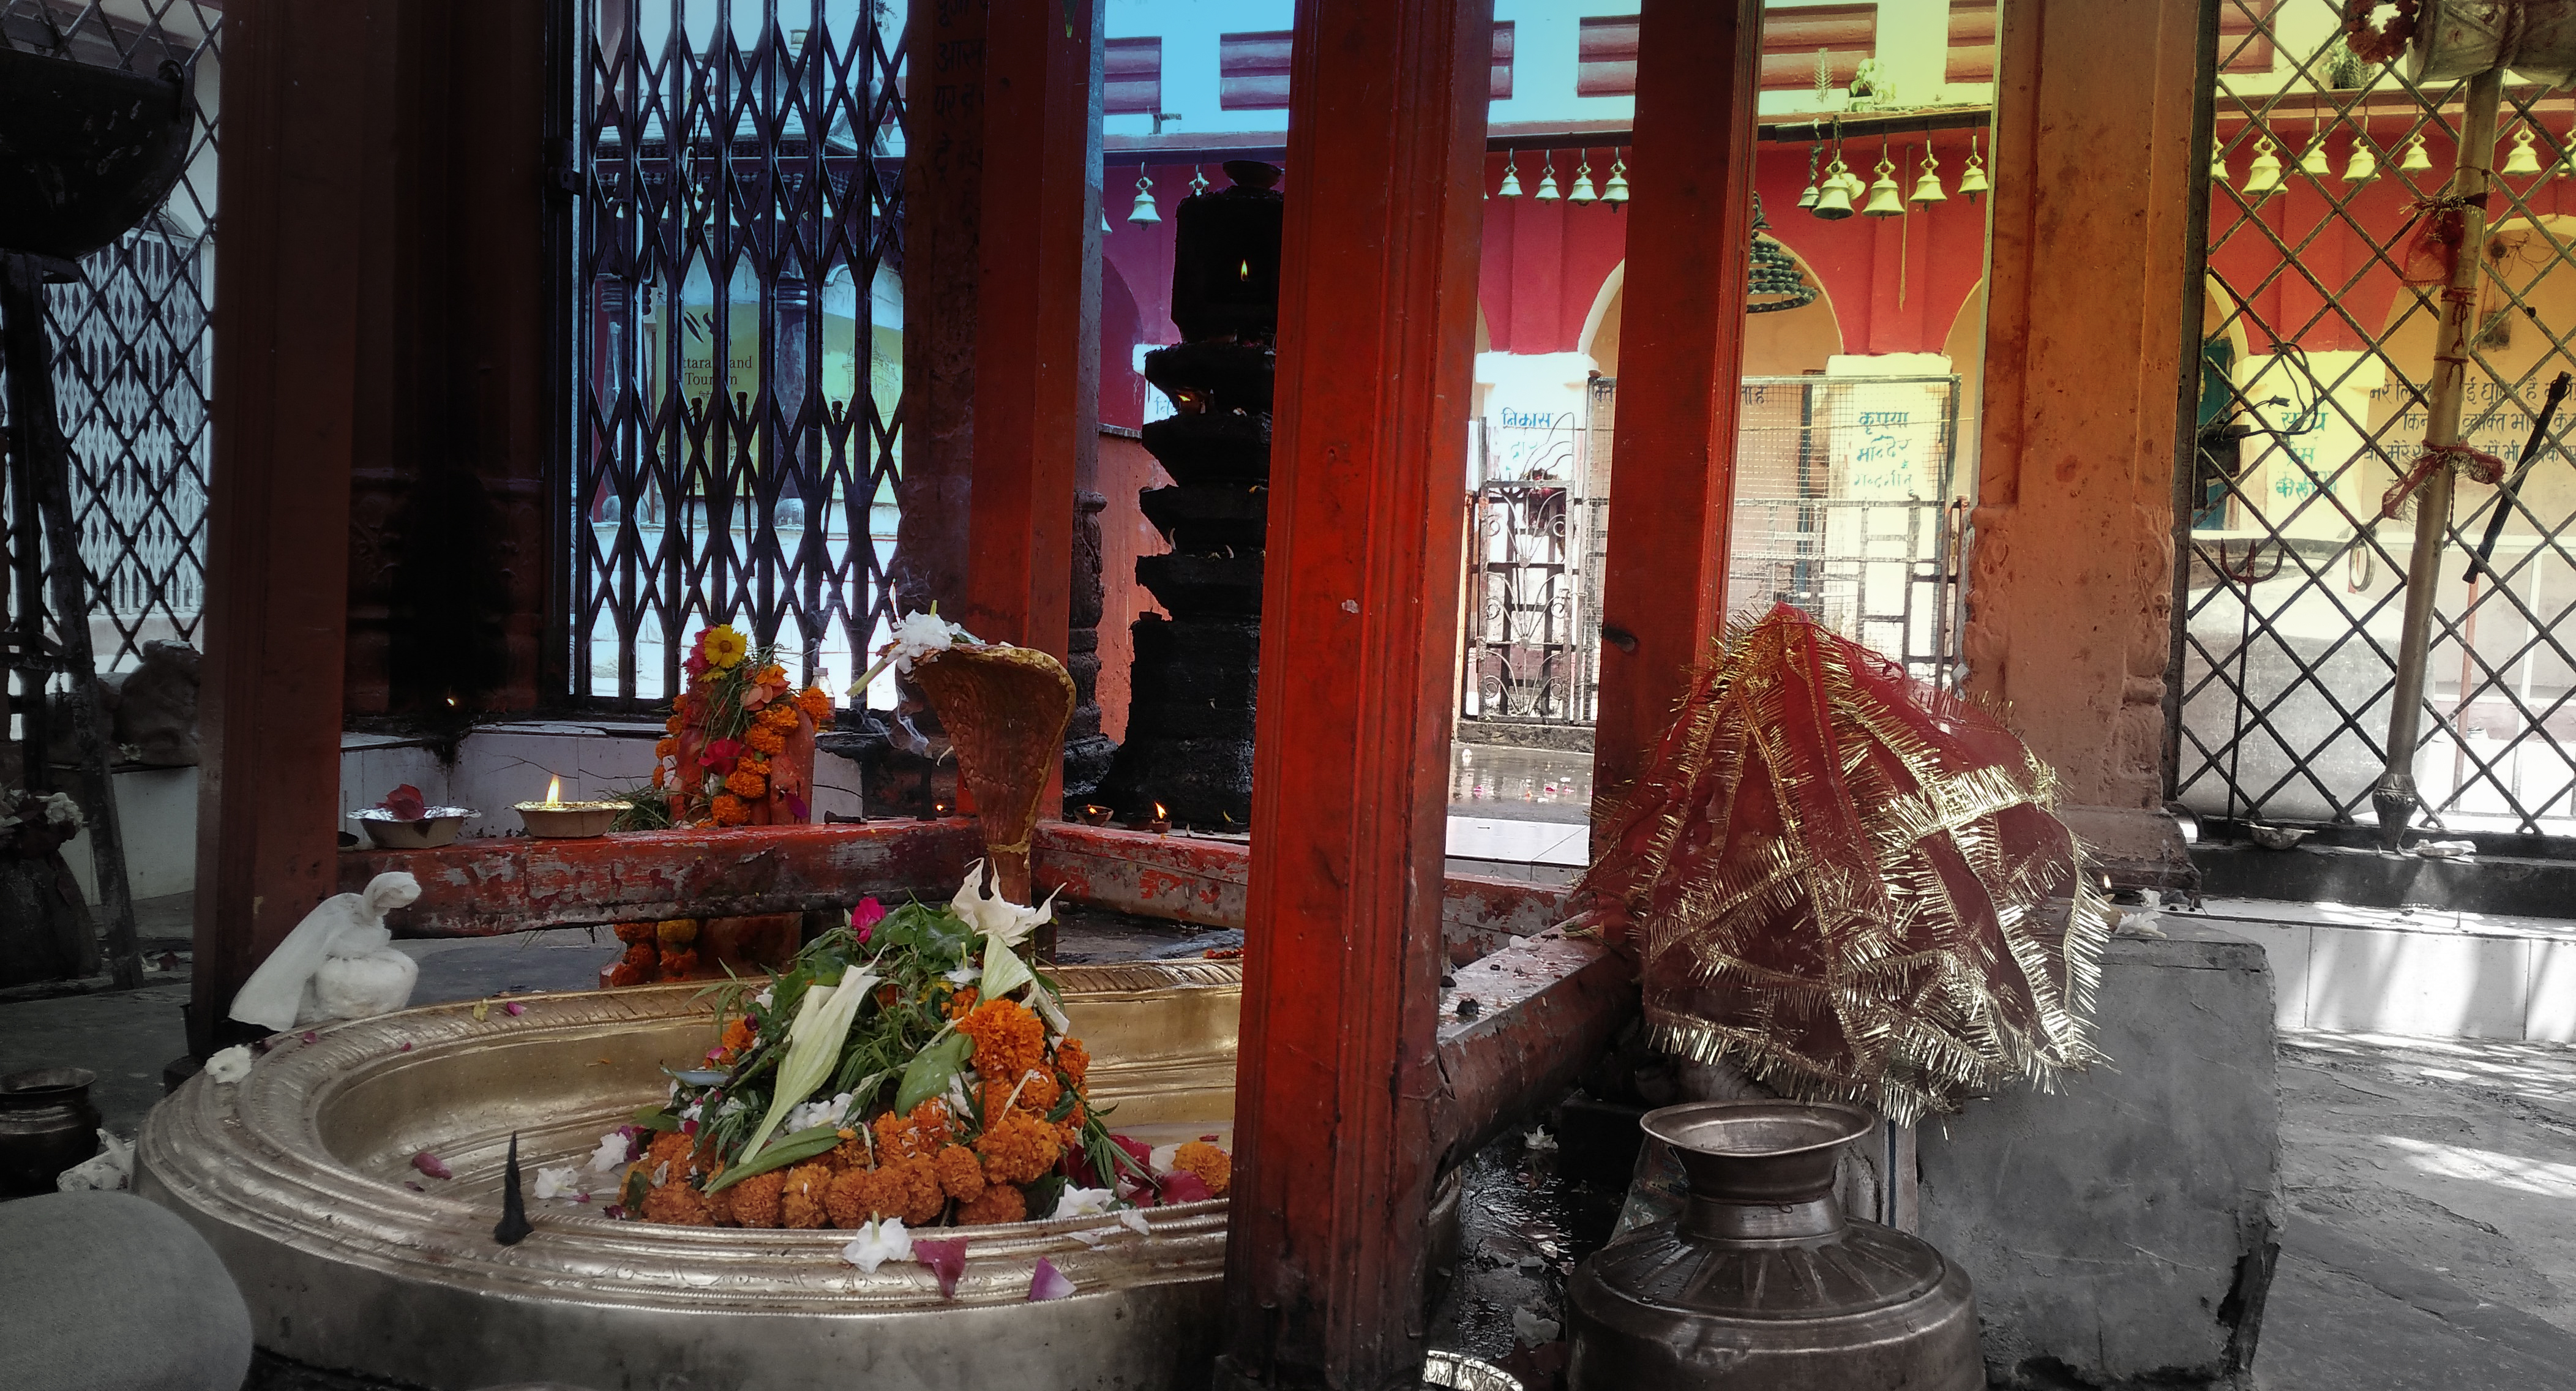
natural, nature, forest, landscape, fall, path, tree, relax, summer, sea, flower, green, outdoor, colorful, trees, scenery, calm, autumn, beach, meadow, water, spring, tranquil, temple, god, restaurant, window, cuisine, building